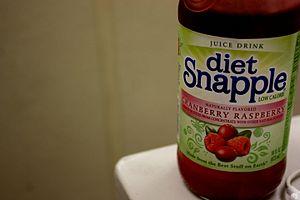
La théorie de l'objectification est une théorie s'inscrivant dans le domaine de la psychologie sociale. Elle a été développée par Barbara Fredrickson et Tomi-Ann Roberts en vue d'expliquer l'impact de l'objectification sexuelle sur la santé mentale des femmes.